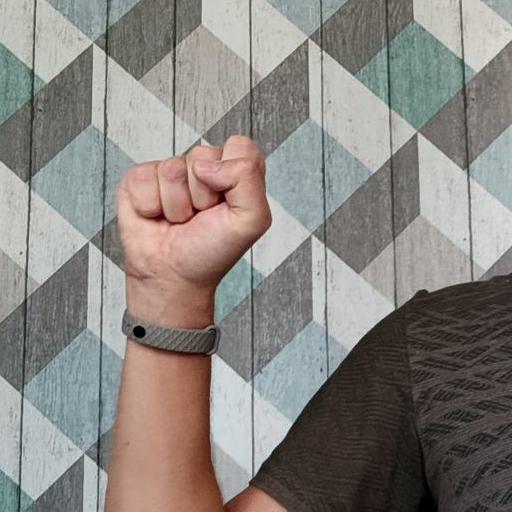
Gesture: fist